Sandy Alcántara

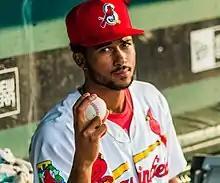

In July 2013, at age 17, Alcántara signed with the St. Louis Cardinals as an international free agent. He made his professional debut in 2014 with the Dominican Summer League Cardinals and spent the whole season there, going 1–9 with a 3.97 ERA in 12 games (11 starts). He spent 2015 with the Gulf Coast Cardinals where he pitched to a 4–4 record and 3.22 ERA in 12 games started, and started 2016 with the Peoria Chiefs. During a start in May he tied the Chiefs record with 14 strikeouts. He was promoted to the Palm Beach Cardinals in July 2016. He finished the 2016 season with a combined 5–11 record with a 3.96 ERA in 23 games started between both clubs.